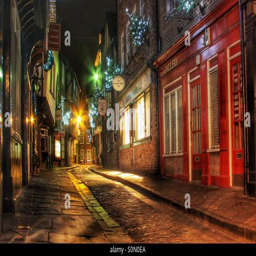
a medieval street called a city at night .